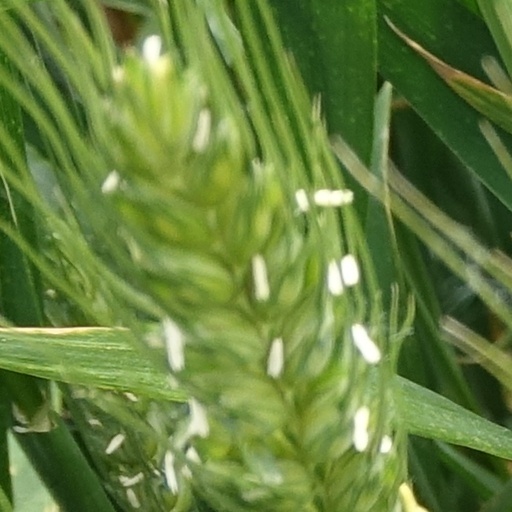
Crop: wheat